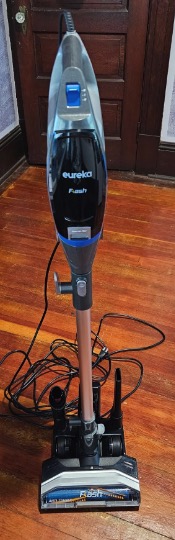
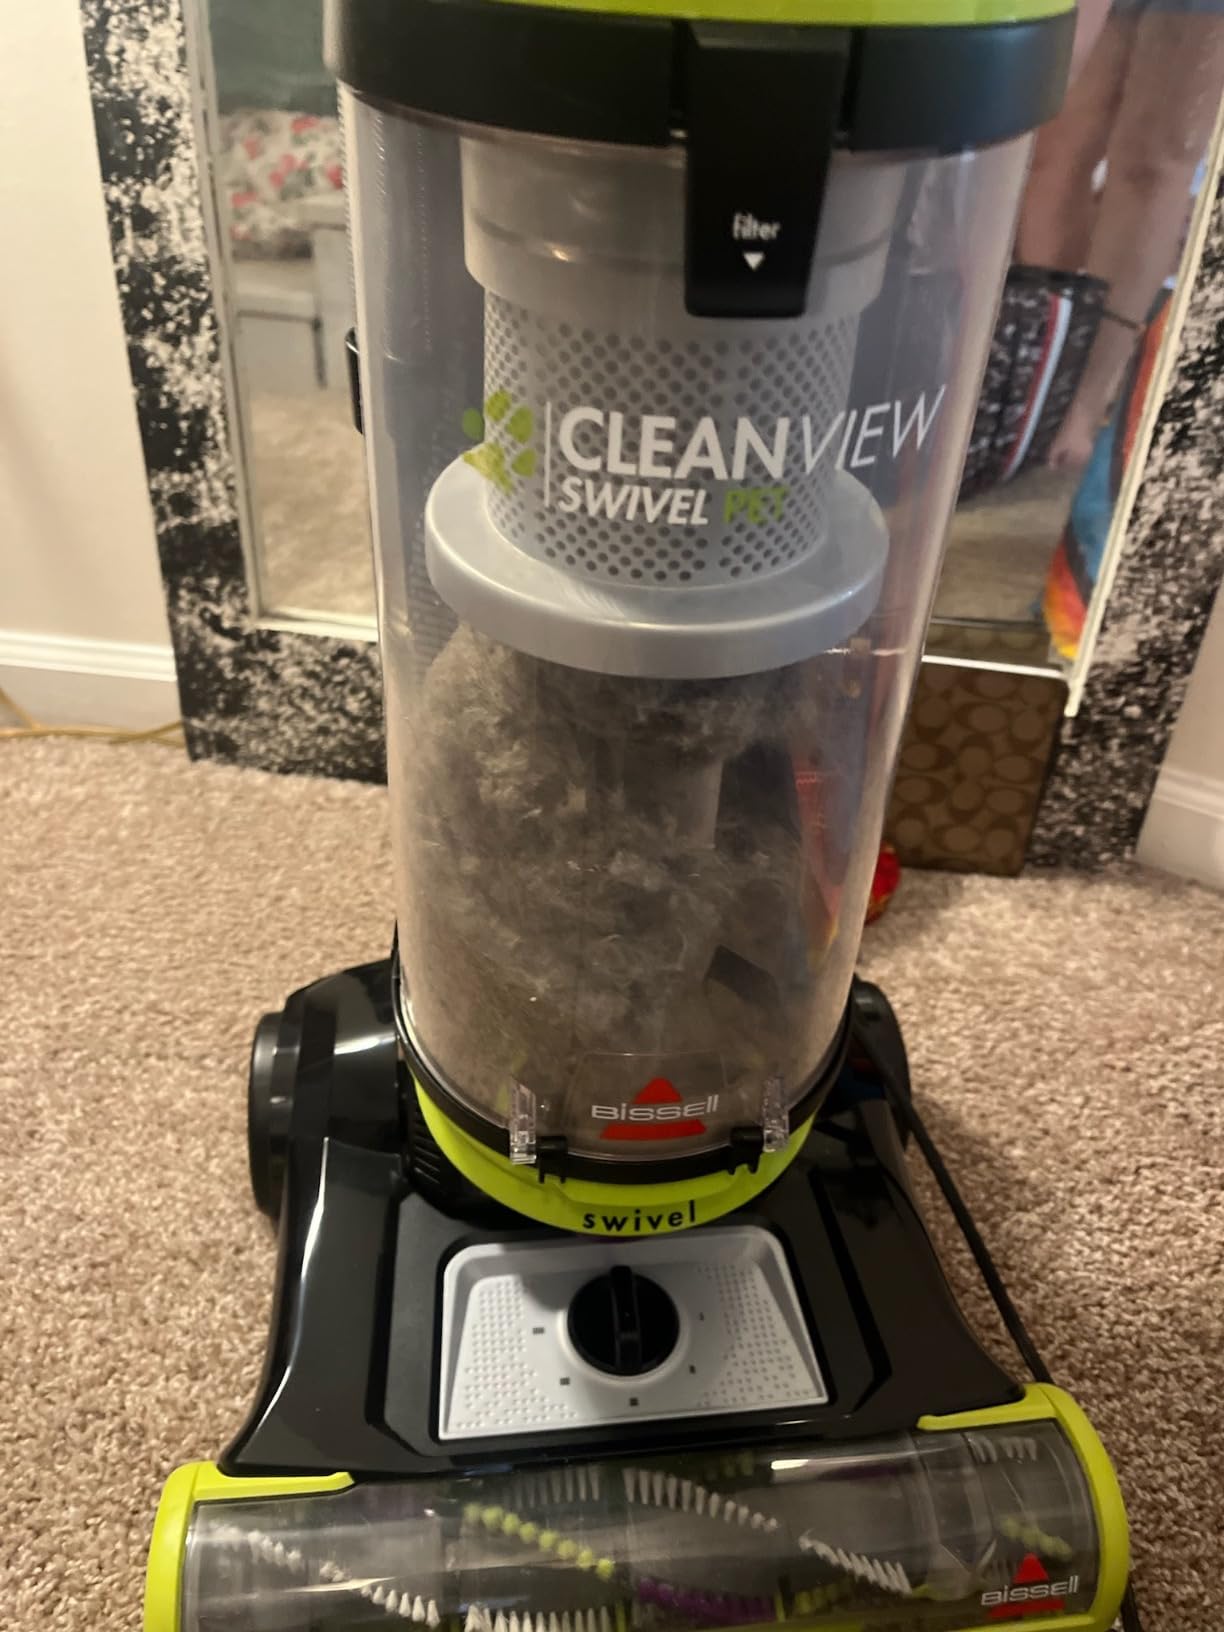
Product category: items_vacuum
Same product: no